Marya Shakil

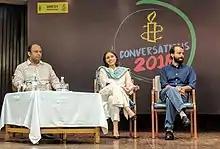

Marya's father Shakil Ahmad Khan was a politician from Makhpa, Makhdumpur, Jehanabad district, Bihar. He was initially in Communist Party of India, later switched to Rashtriya Janata Dal, and then joined Janata Dal (United) in 2010. Khan was member of Bihar legislative assembly twice. He was a senior cabinet minister for energy, law, minority welfare and public relations department for ten years in the Rabri Devi government, prior to joining Janata Dal (United) in 2010. Her father was also a criminal lawyer in Patna High Court and died in August 2012. Marya has two sisters.